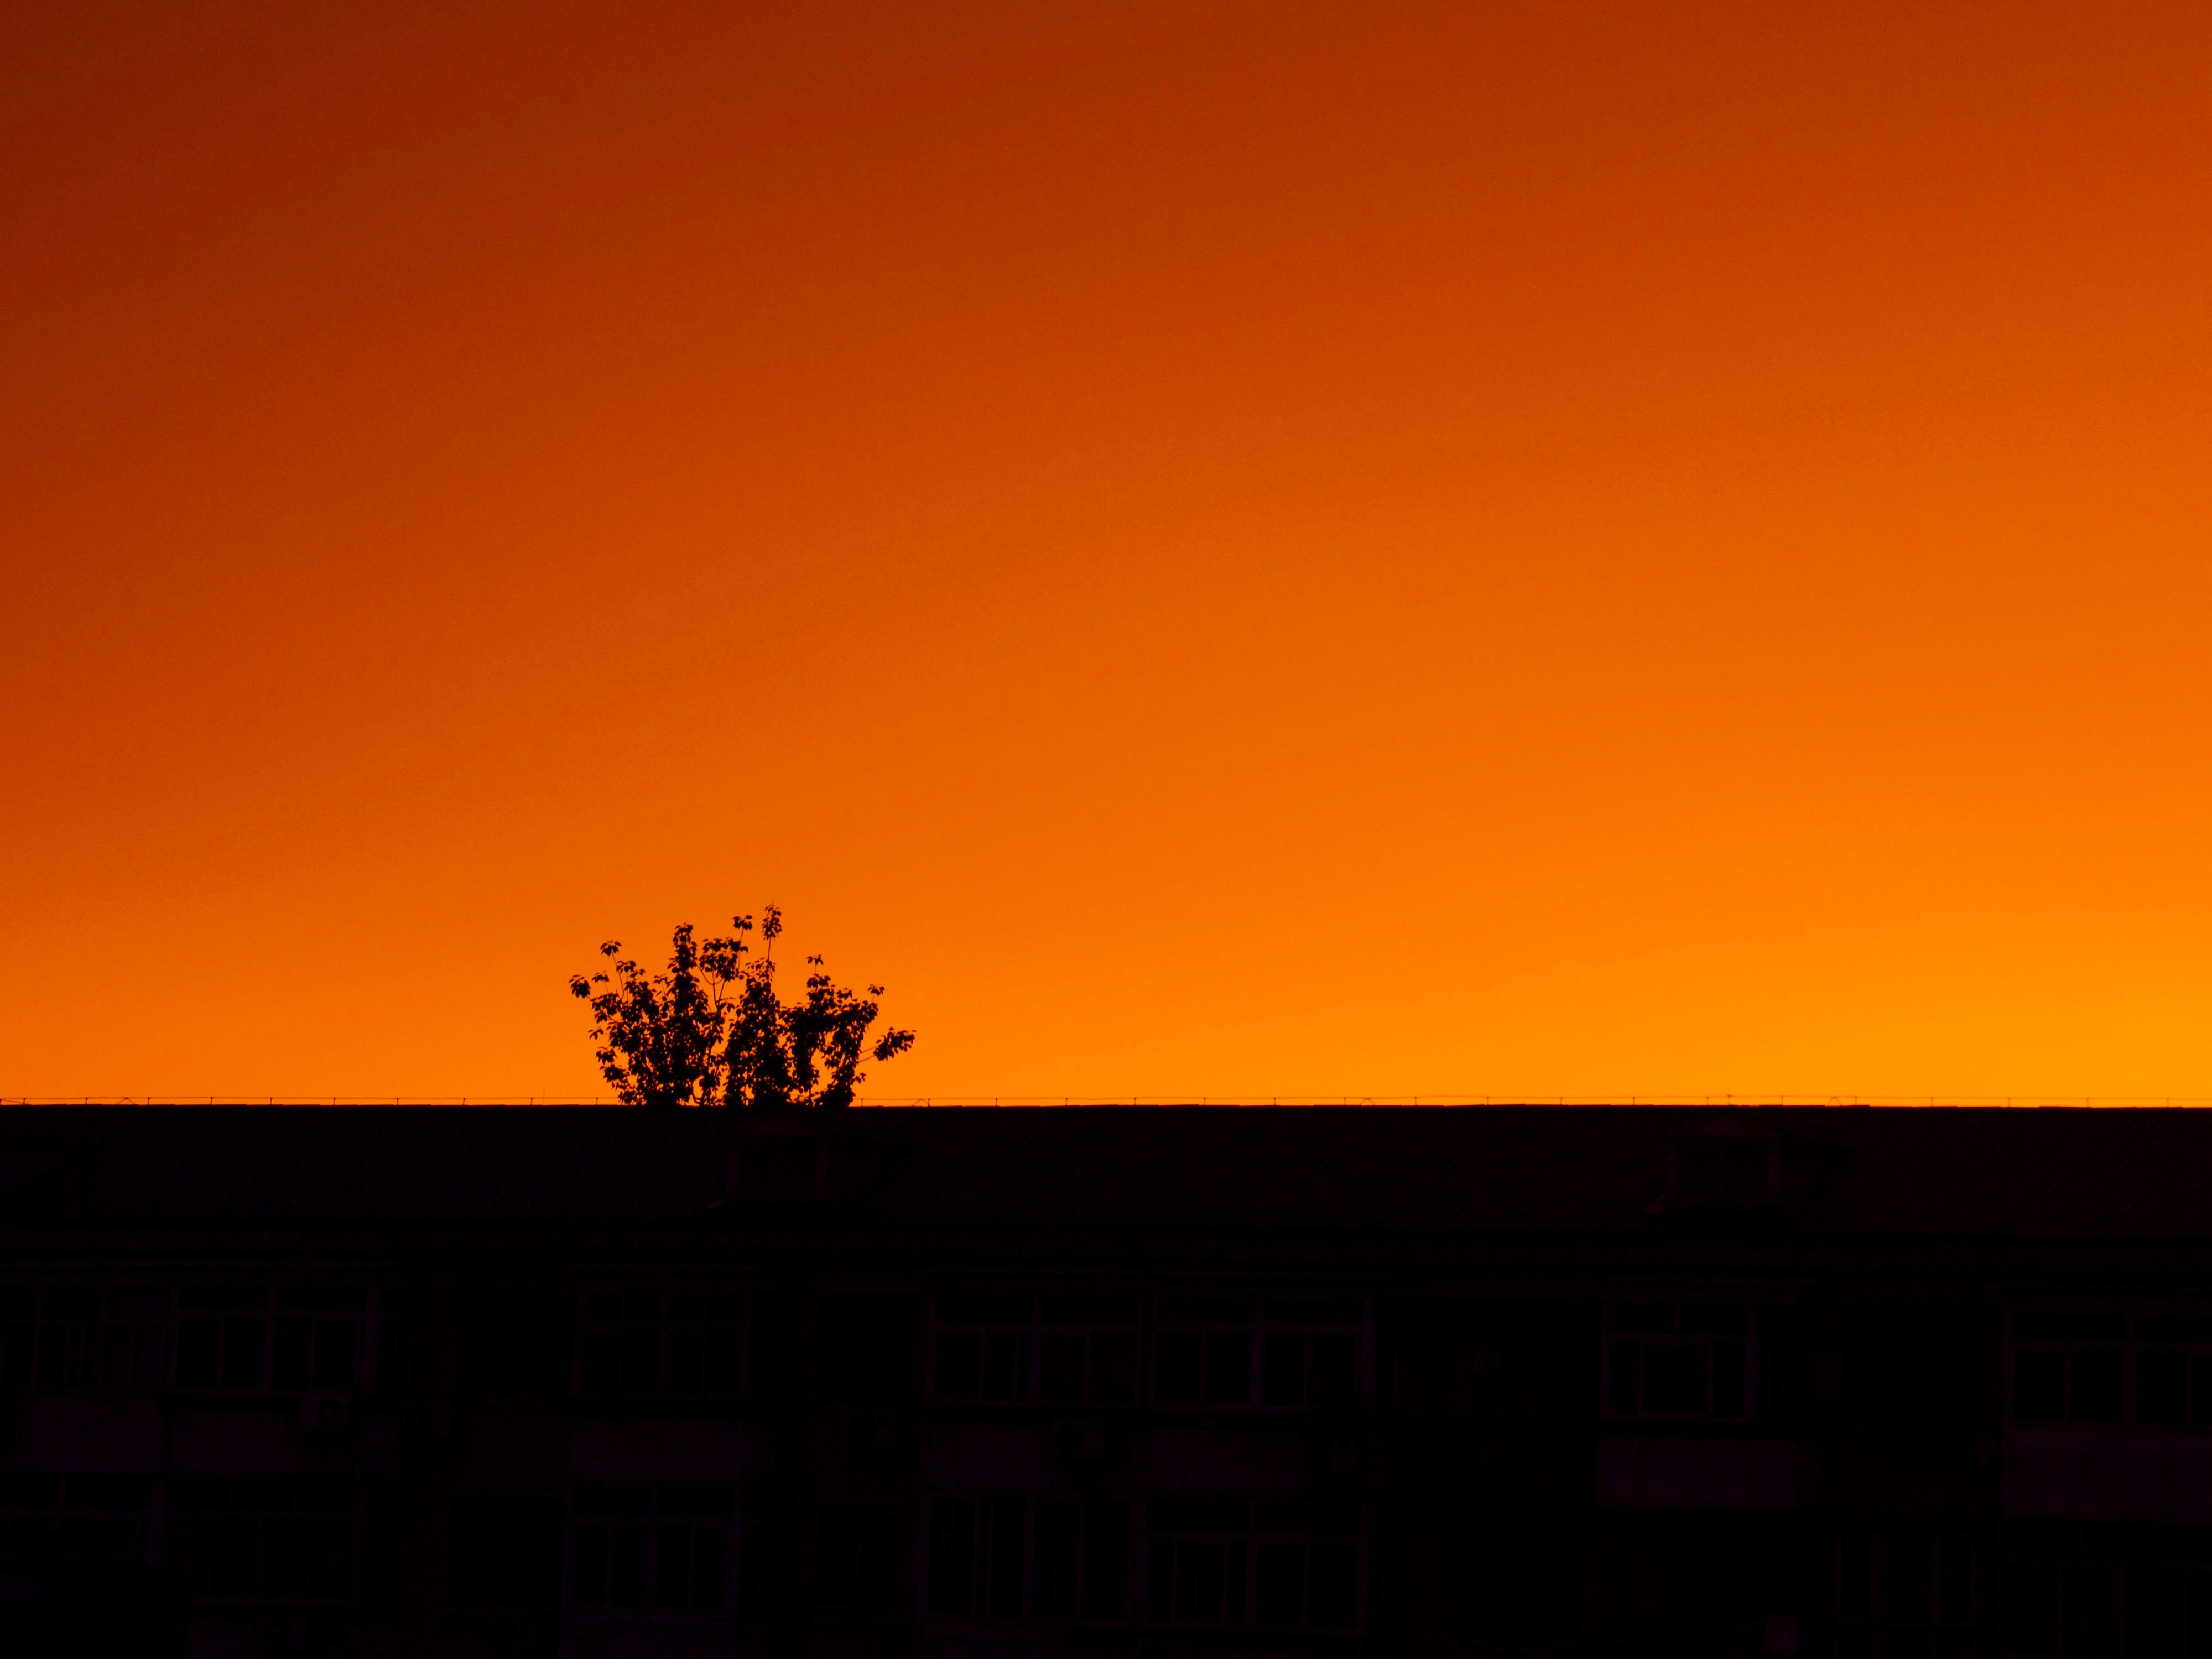
nature, horizon, silhouette, cloud, plant, sky, sun, sunrise, sunset, night, sunlight, morning, dawn, atmosphere, dusk, evening, outdoors, afterglow, red sky at morning